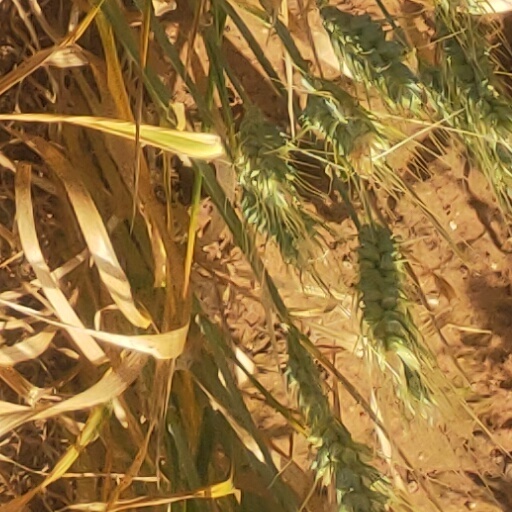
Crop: wheat